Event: Nepal Earthquake
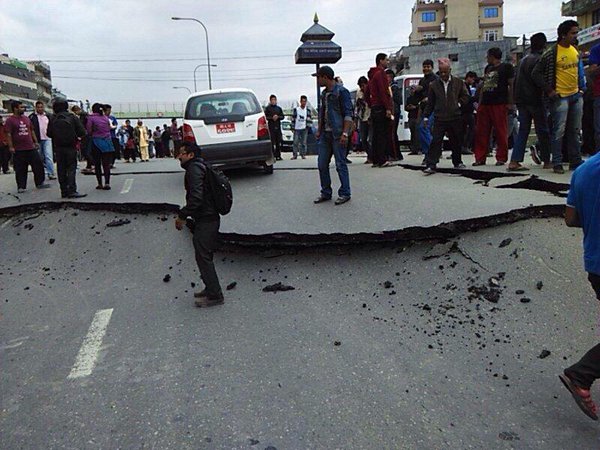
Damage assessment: damage